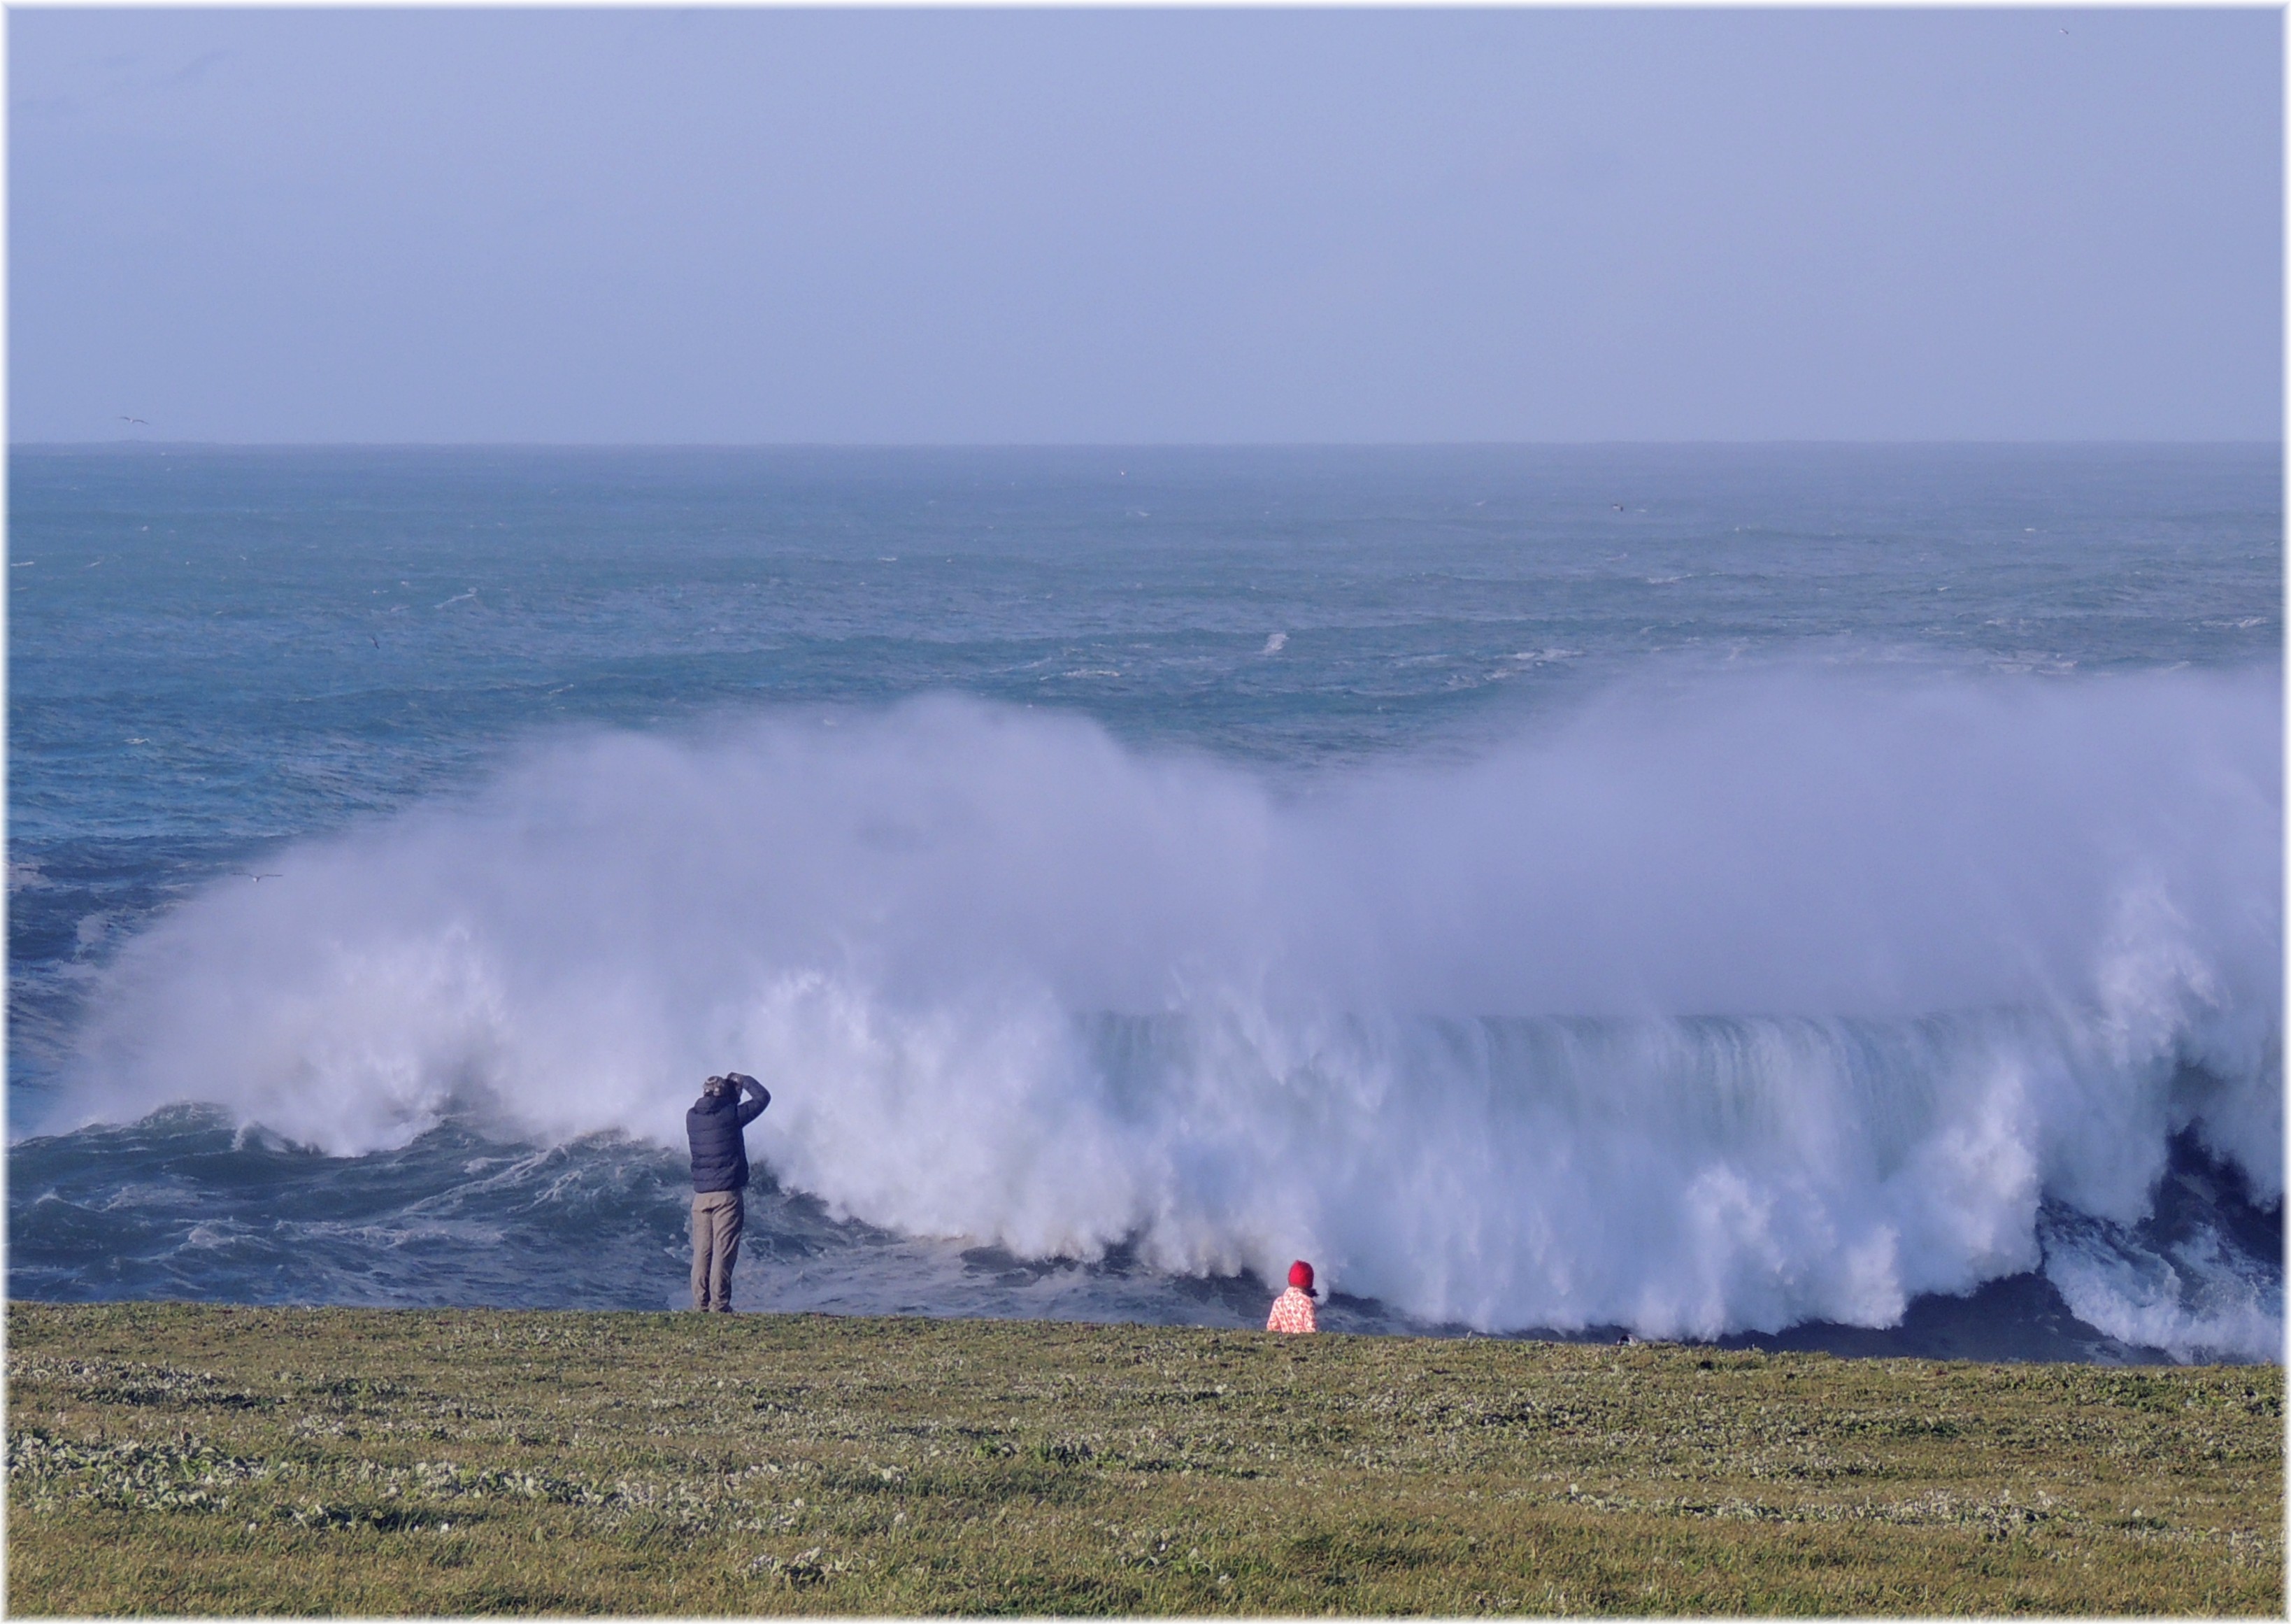
sea, coast, ocean, horizon, shore, wave, wind, cliff, tower, weather, terrain, cool image, atmospheric phenomenon, wind wave